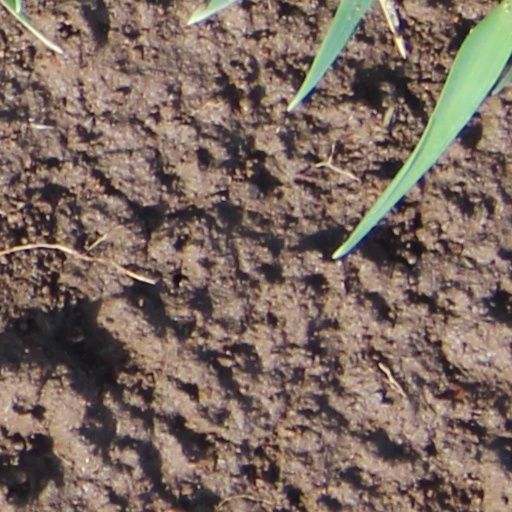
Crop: wheat